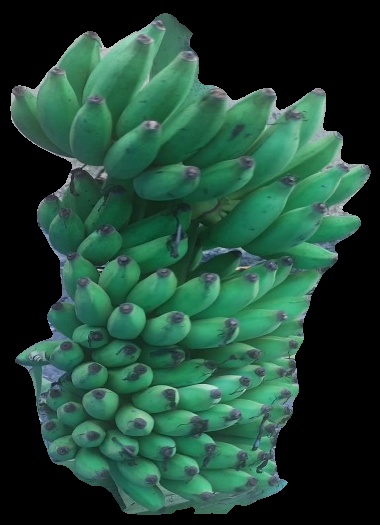
Variety: elakki-bale
Grade: grade2